2004–05 SM-liiga season

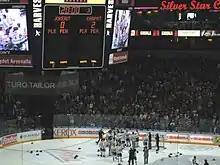
Kärpät celebrates 2-0 victory over Jokerit in the 2005 final.

The 2004–05 SM-liiga season was the 30th season of the SM-liiga, the top level of ice hockey in Finland. 13 teams participated in the league, and Kärpät Oulu won the championship.